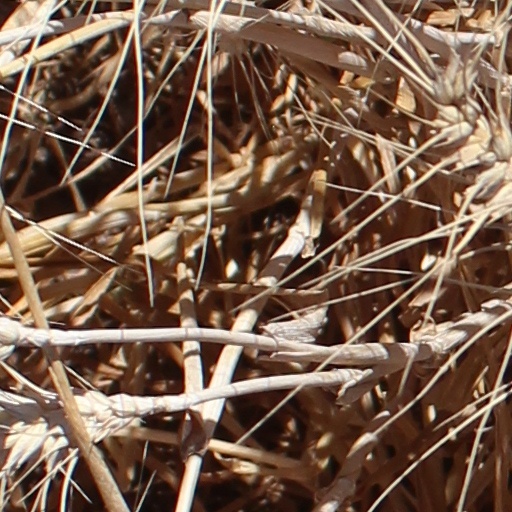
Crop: wheat